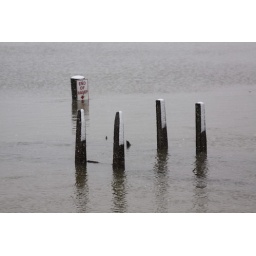
The pier to tie your boat up to is under water